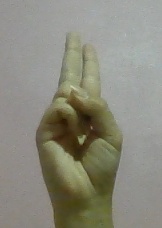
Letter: taa